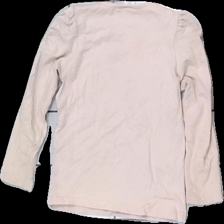
View: back
Type: Top
Category: Children
Brand: Lindex
Colors: Pink, Grey
Material: 100% cotton
Pattern: Glitter
Cut: Regular
Size: 104
Season: All
Stains: Minor
Holes: Minor
Damage: hål
Damage location: middle center
Damage 2: fläck
Damage 2 location: top left
Price range: <50
Recommended usage: Export
Description: rosa långärmad tröja med glitter hjärta på, litet hål och fläck fram